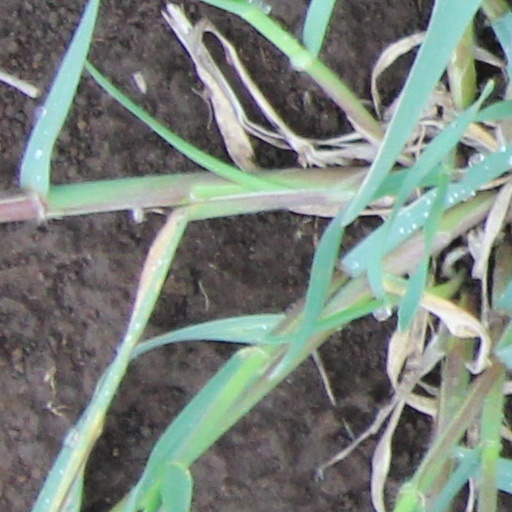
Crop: wheat